Coal breaker

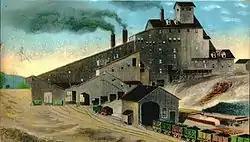
A coal breaking plant, depicted on a postcard in 1907.

A coal breaker is a coal processing plant which breaks coal into various useful sizes. Coal breakers also remove impurities from the coal (typically slate) and deposit them into a culm dump. The coal breaker is a forerunner of the modern coal preparation plant.